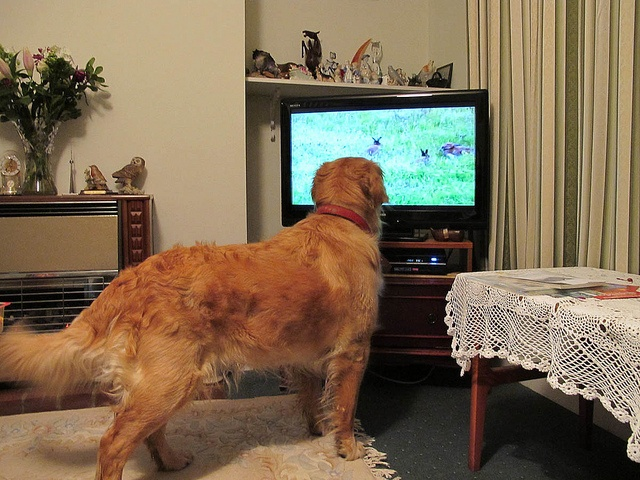
a big dog standing and looking at a tv

A tan dog staring at the green television screen.
A dog watching rabbits on a television screen
a dog up close looking at the television
A large golden dog is looking at a television screen.